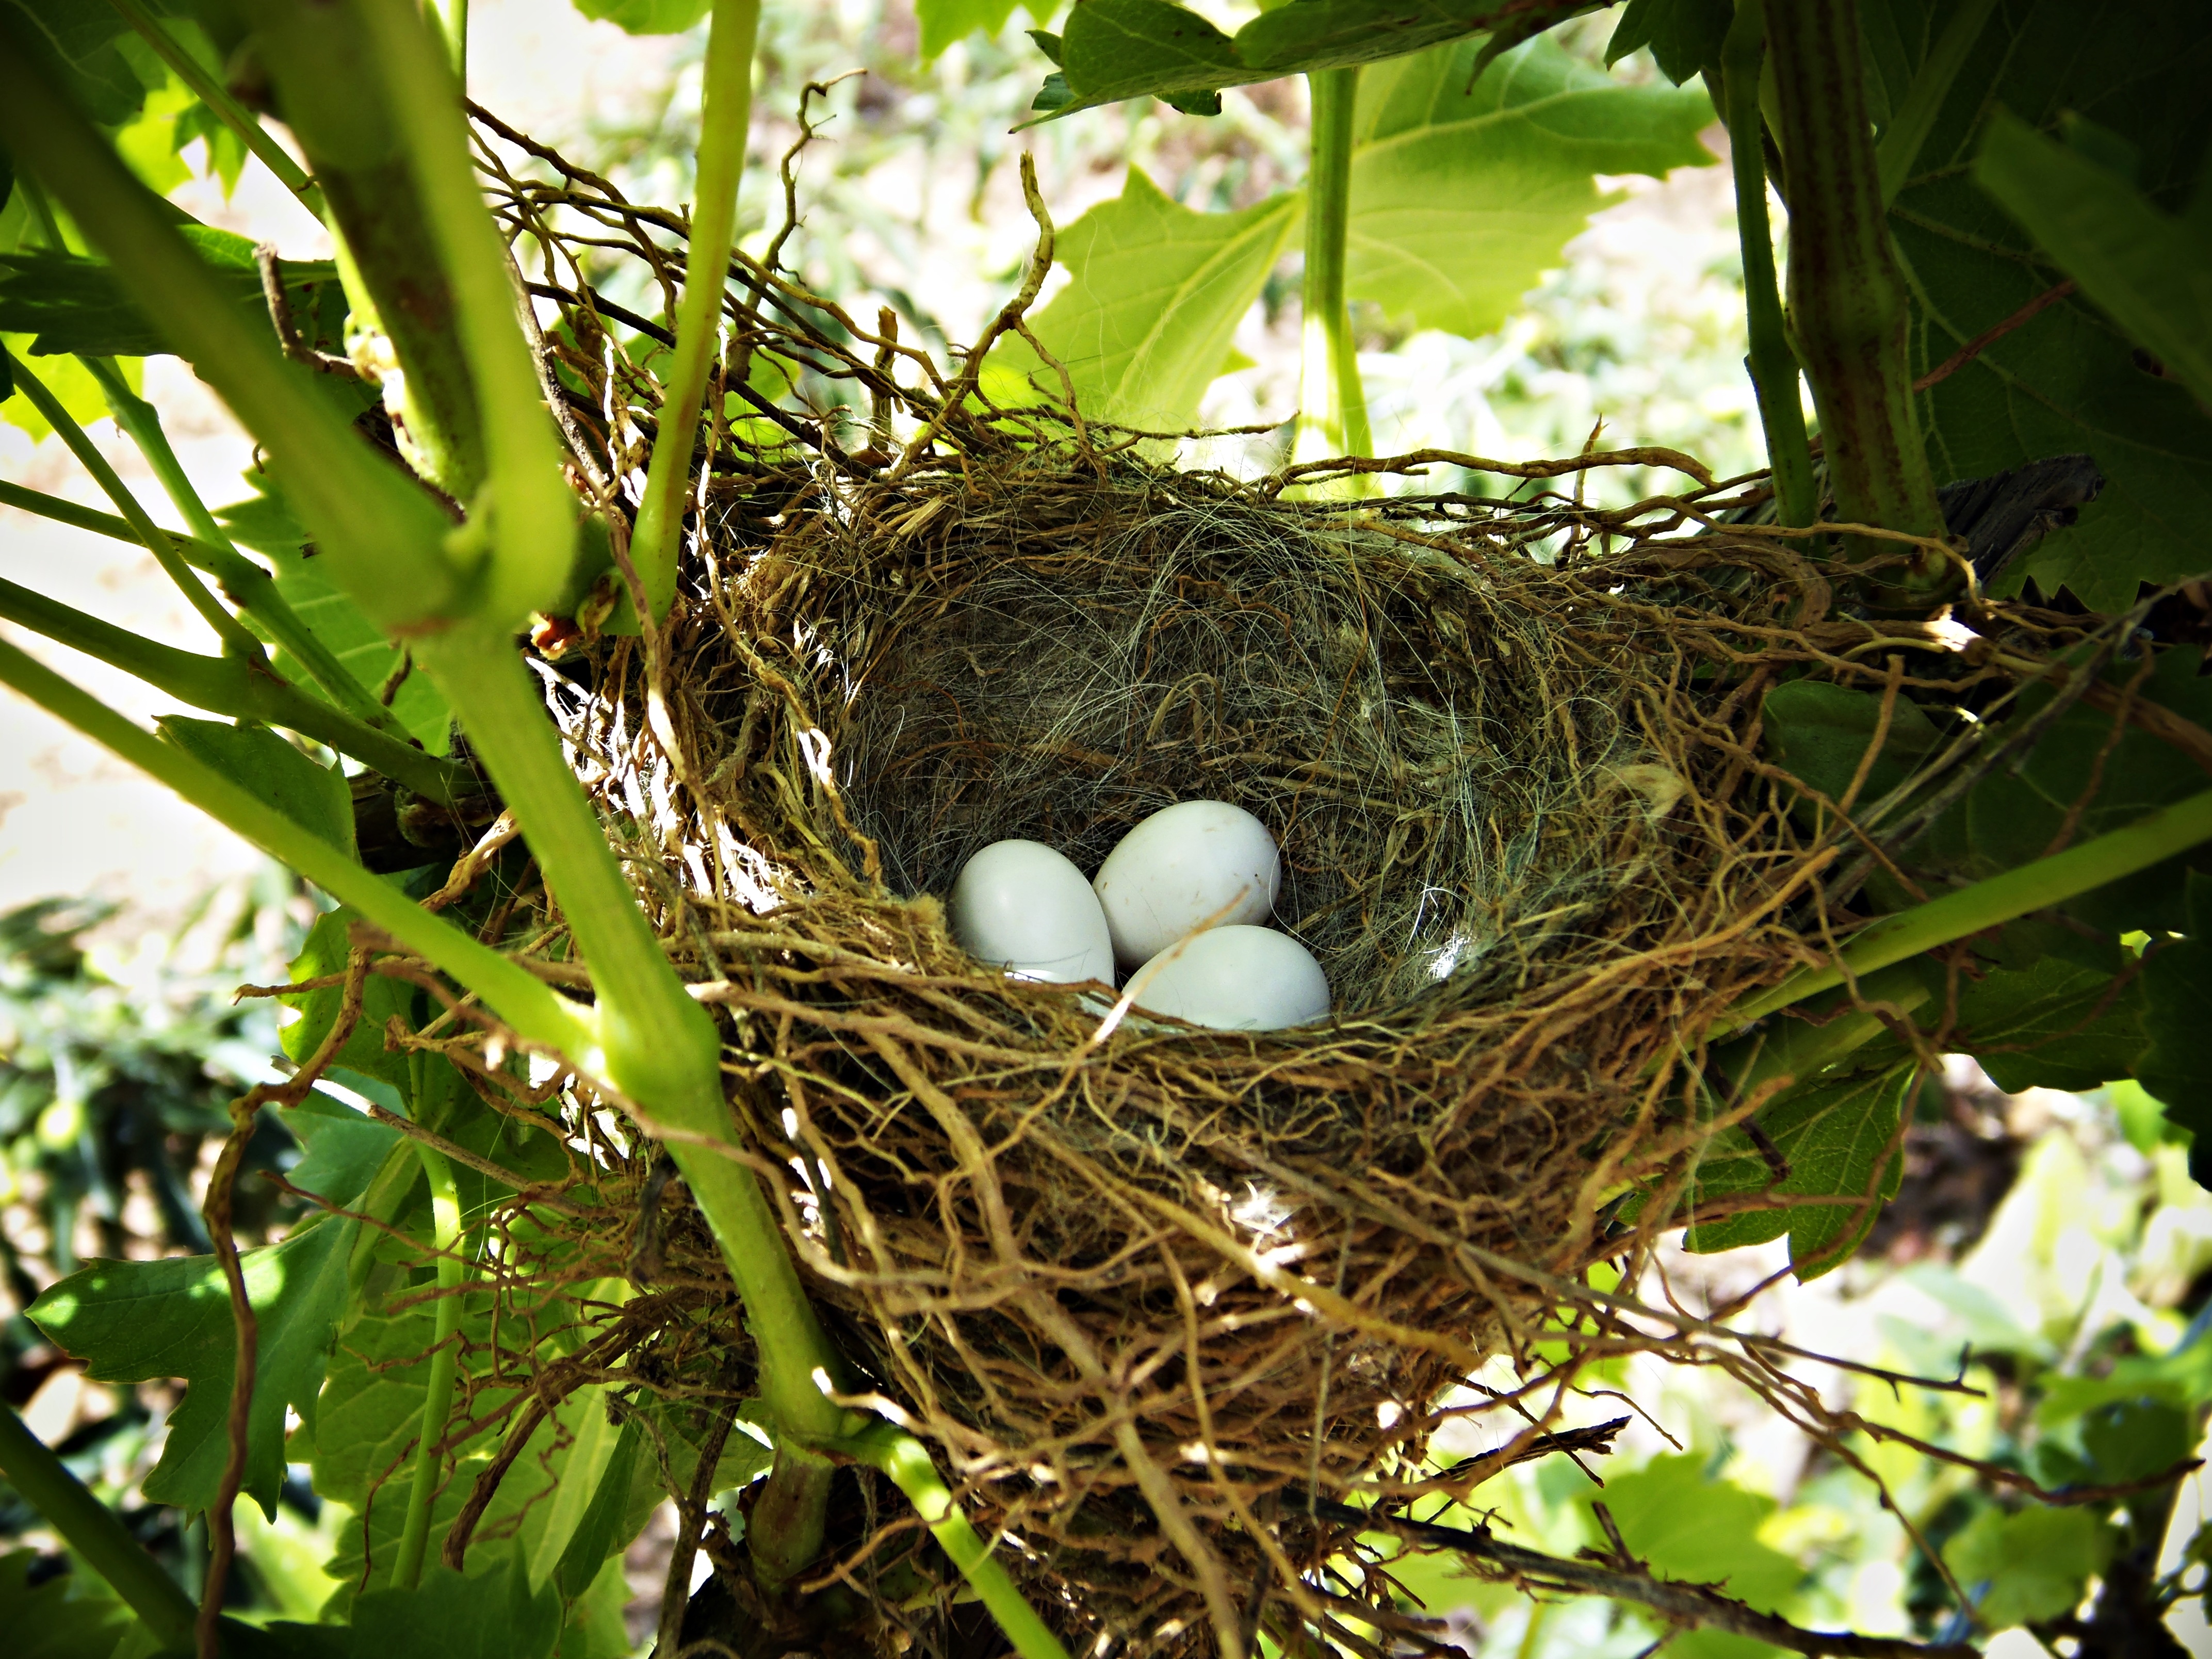
tree, branch, bird, wildlife, beak, care, fauna, life, birds, branches, bird nest, eggs, nest, incubate, perching bird